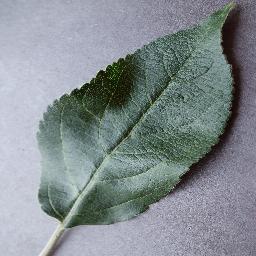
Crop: apple
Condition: healthy